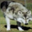
Label: wolf